Michael López-Alegría

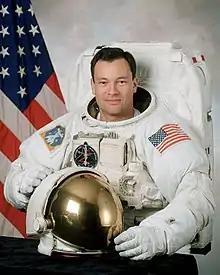
Lopez in March 2000

Michael López-Alegría (born Miguel Eladio López Alegría on May 30, 1958) is an astronaut, test pilot and commercial astronaut with dual nationality, American and Spanish; a veteran of three Space Shuttle missions and one International Space Station mission. He is known for having performed ten spacewalks so far in his career, presently holding the second longest all-time EVA duration record (first among NASA astronauts) and having the fifth-longest spaceflight of any American at the length of 215 days; this time was spent on board the ISS from September 18, 2006, to April 21, 2007. López-Alegría commanded Axiom-1, the first ever all-private team of commercial astronaut mission to the International Space Station, which launched on April 8, 2022, and spent just over 17 days in Earth's orbit.